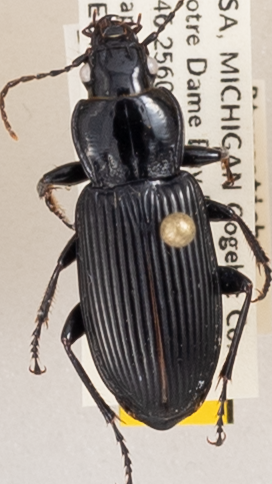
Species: Pterostichus melanarius melanarius
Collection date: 2020-07-15
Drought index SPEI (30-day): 0.218
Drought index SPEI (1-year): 1.45
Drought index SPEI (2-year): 2.09